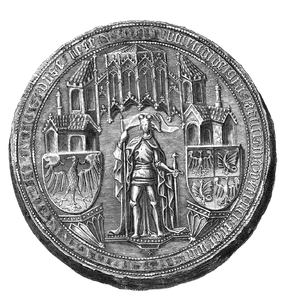
Boleslas V de Varsovie, fut un prince polonais de la lignée des ducs de Mazovie de la dynastie des Piast. Il est duc de Czersk, Liw, Varsovie, Nur, Łomża, Ciechanów, Różan, Zakroczym et Wyszogród de 1454 à 1471 conjointement avec ses frères et sous la régence de leur mère jusqu'en 1462, il est ensuite duc de Płock, Wizna, Płońsk et Zawkrze de 1462 à 1471, et après la division des domaines paternels en 1471, seul souverain de Varsovie, Nur et Liw. En 1484 il abdique sa souveraineté sur Błonie, Tarczyn, Kamieniec et Zakroczym.